Norman Brigade

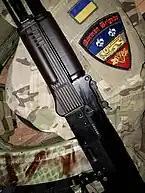
Chevron of the Norman Brigade.

Jean-Francois "Hrulf" Ratelle was a former reservist artilleryman of the Canadian Army from Joliette, Quebec who later joined the French Foreign Legion. In March 2024, it was reported that Hrulf had died from wounds received on a mission in the Belgorod region.